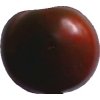
Label: tomato_maroon